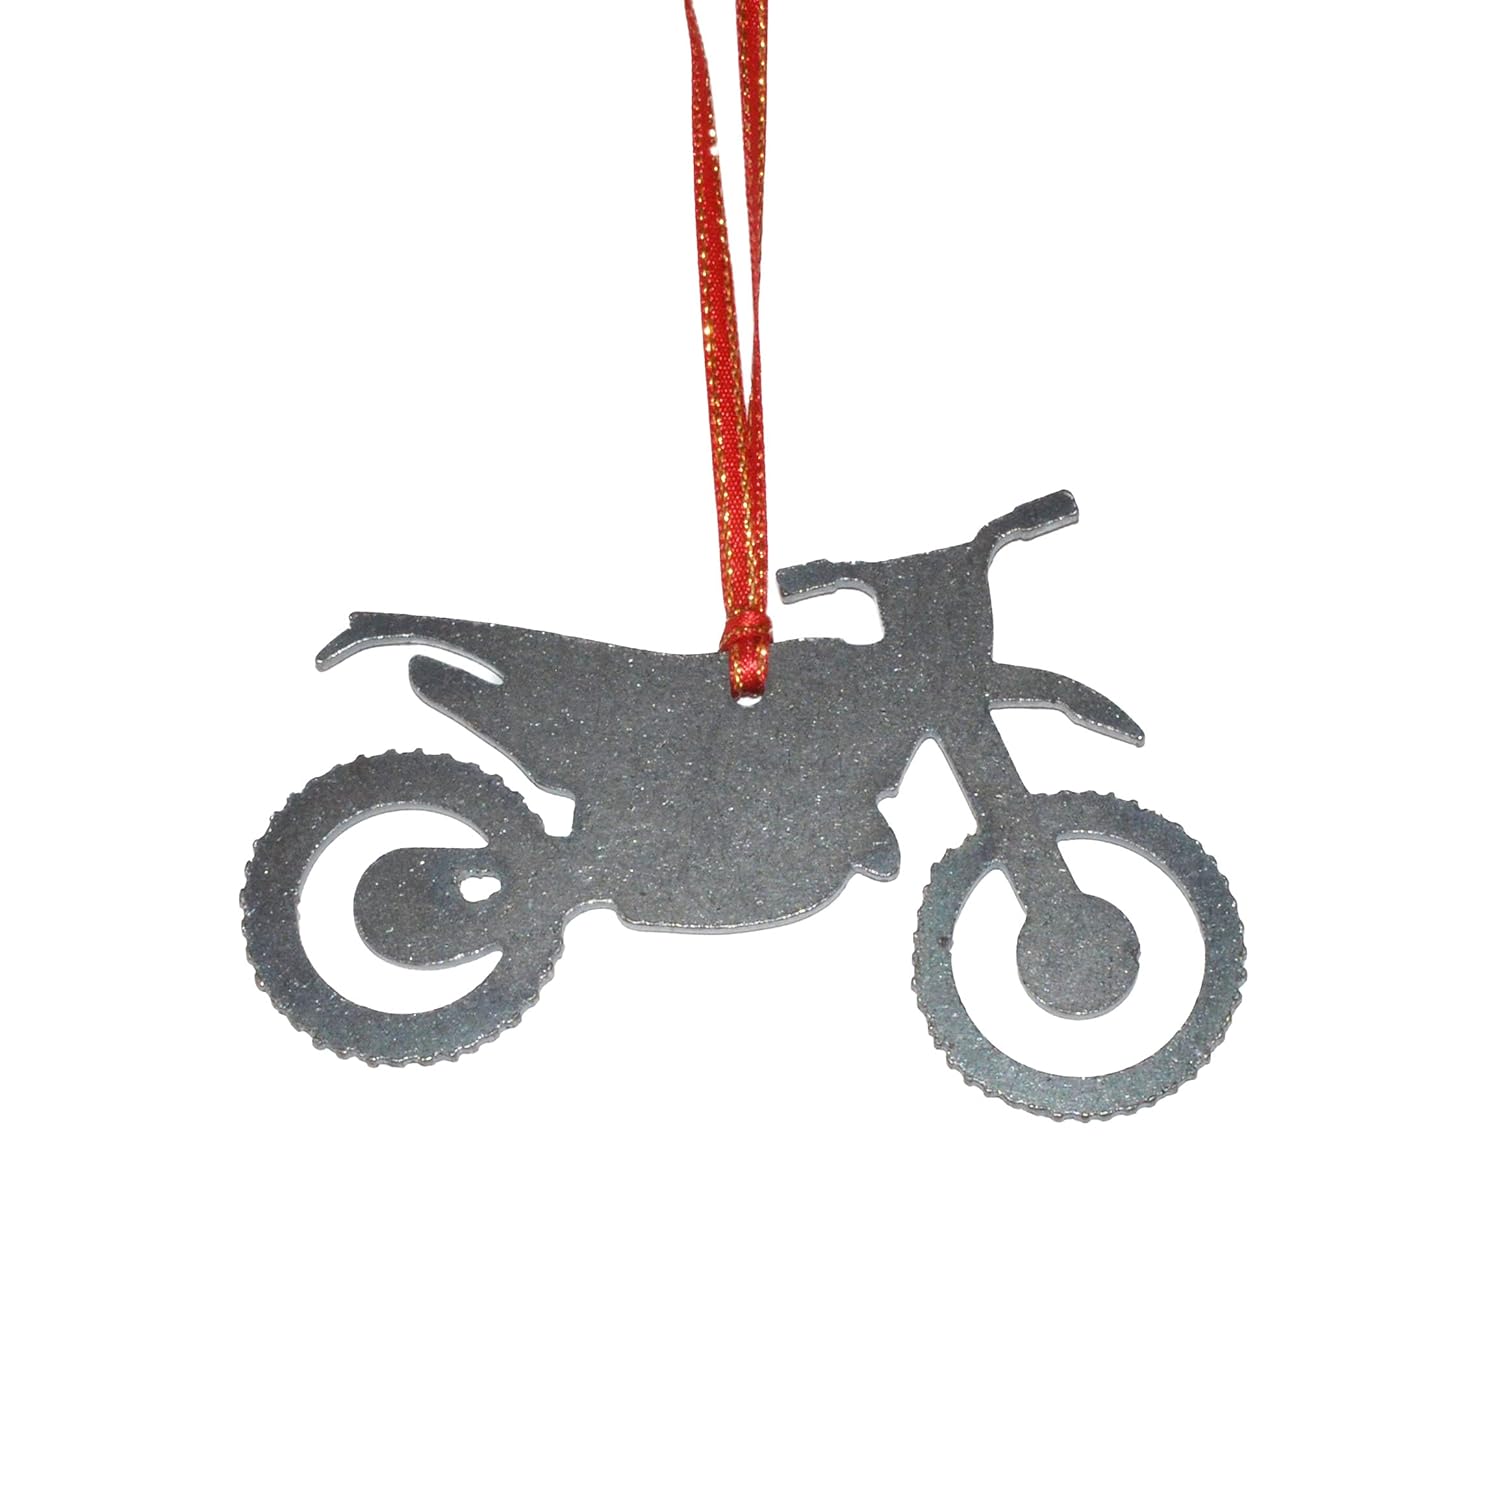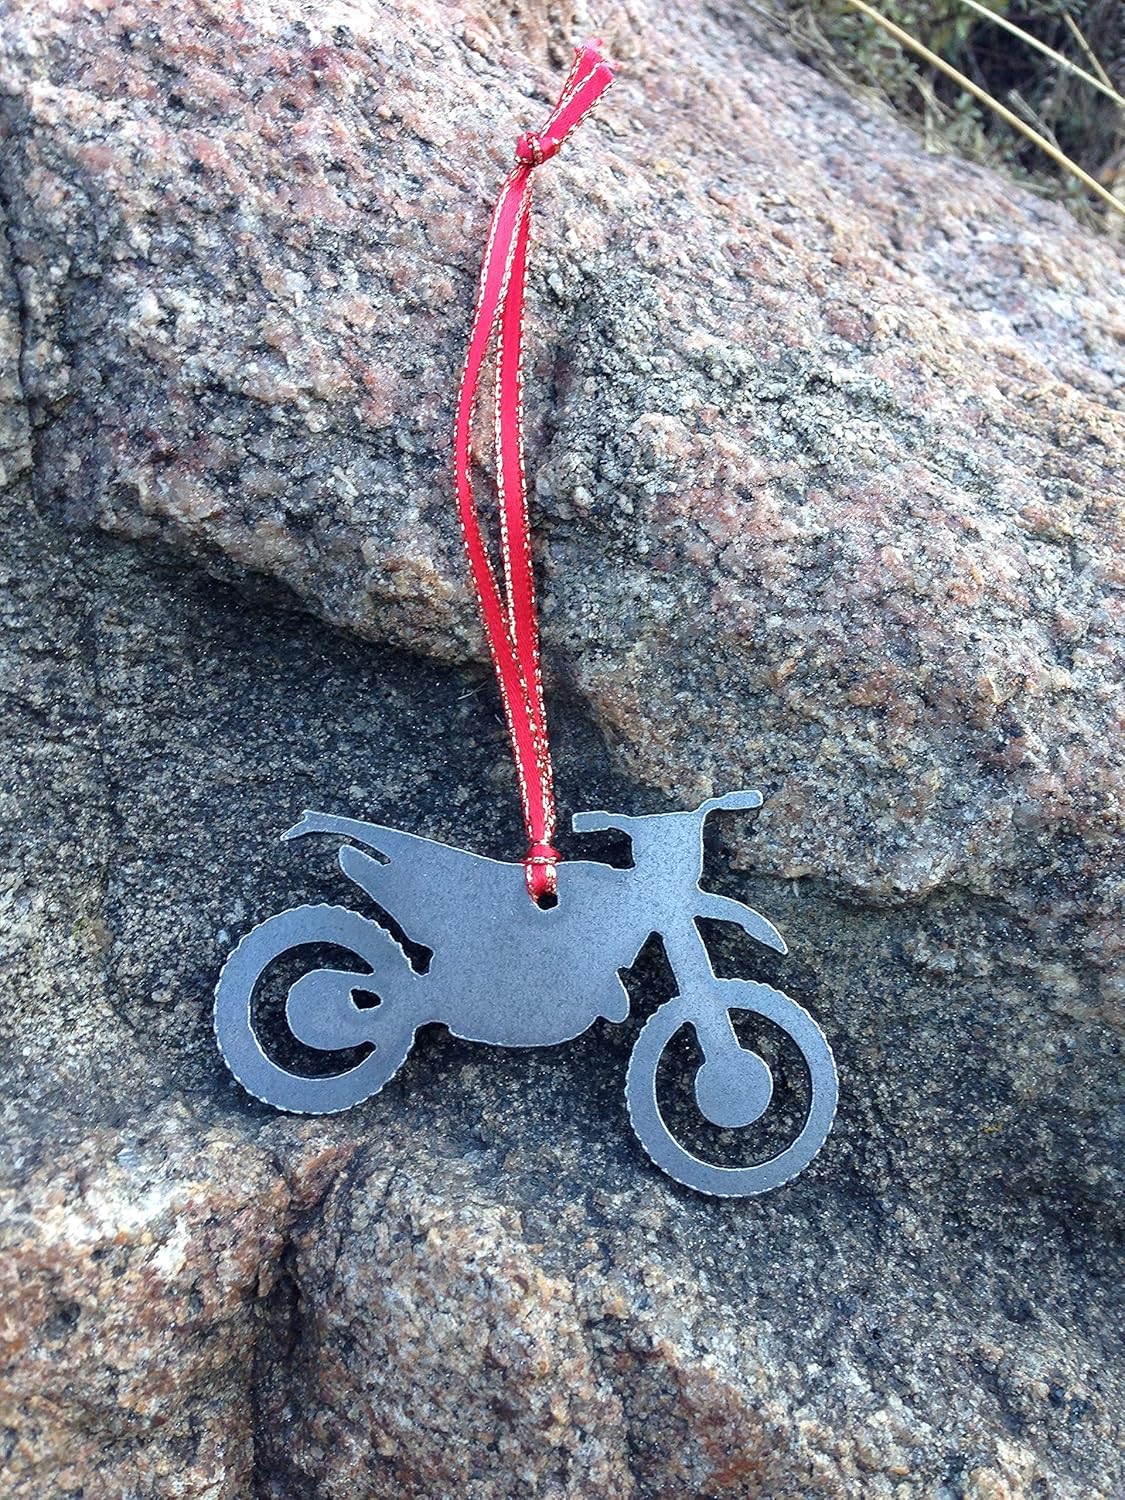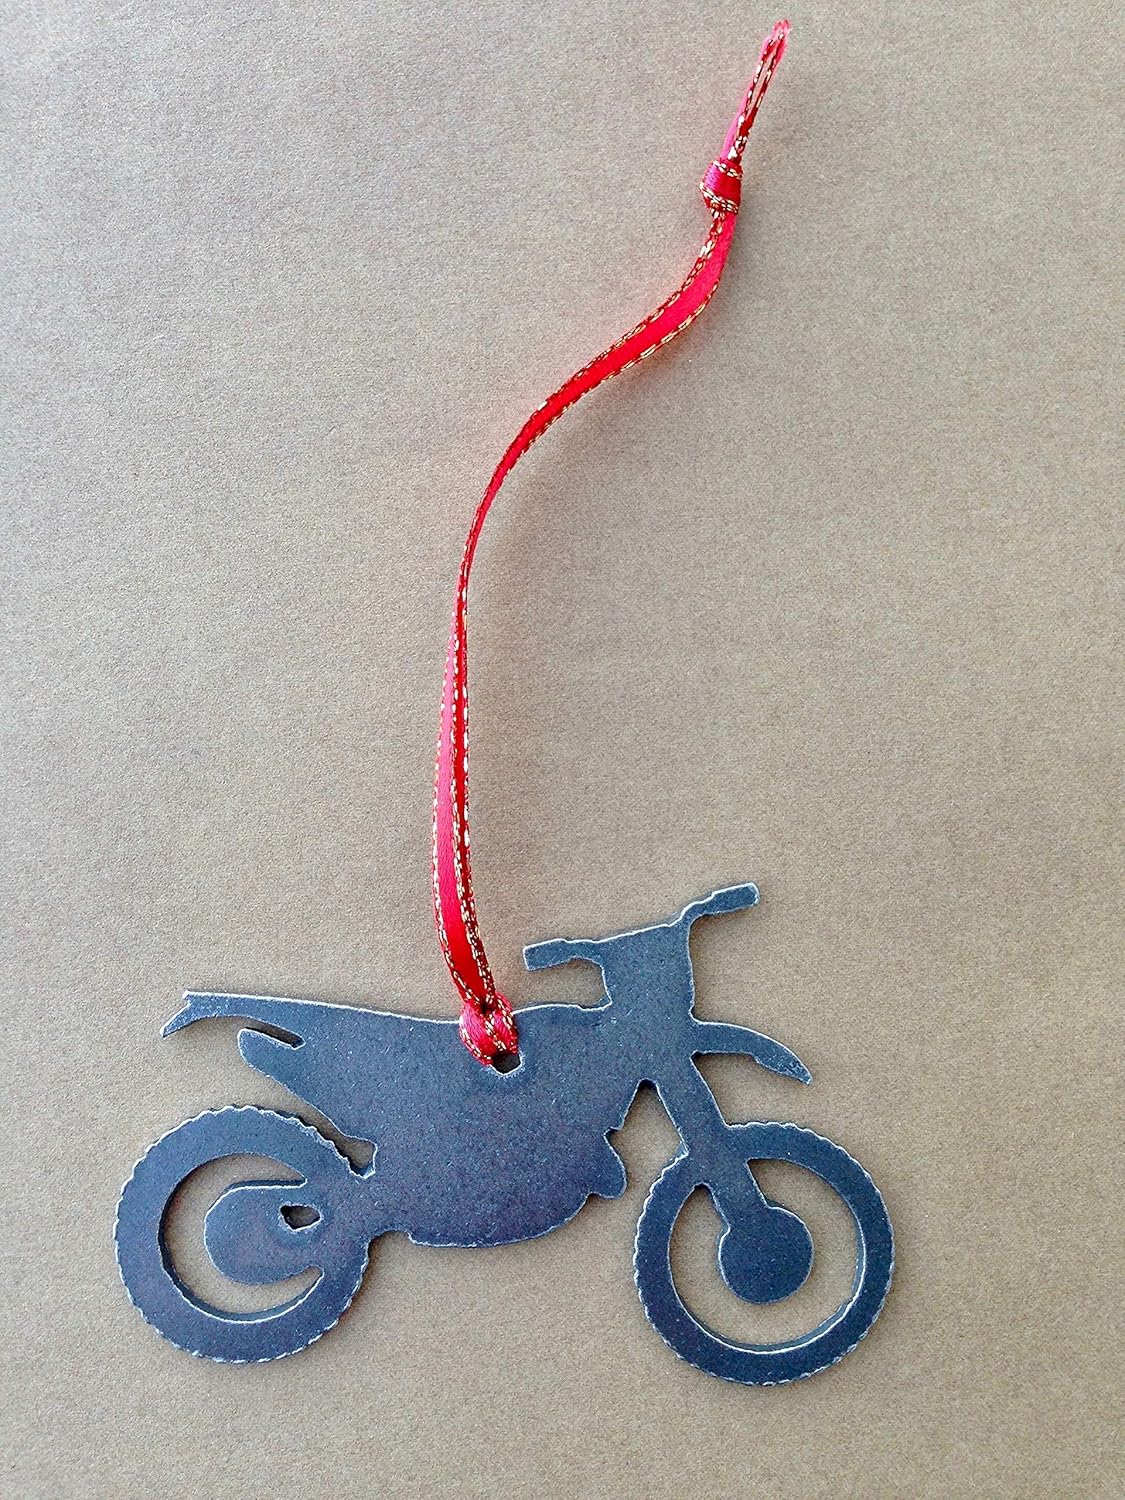
Dirt bike Christmas Ornament
Category: Handmade
The only thing better then a dirt bike ornament on the tree is a real dirt bike under the tree. This fun Christmas ornament will make dirt bike riders of all ages smile. It’s one of a kind nature and durable steel construction make it the perfect addition to your families ornament collection. This unique ornament is a great gift idea for motocross racers and trail riders. Ribbon included. Color of ribbon varies (red, green, white, gold, etc or subject to change based on availability). Please note that our raw steel ornaments have a natural finish and are free of any added coatings. Therefore they will develop a beautiful rust patina if exposed to moisture. If you wish to minimize this process please keep your ornaments indoors in a low moisture environment.
Features: Measures 3.125 inch by 2.125 inch. | DARK GREY STEEL COLOR - Natural bare metal finish that can appear brighter or darker with different lighting and backgrounds. | DURABLE AND LONG LASTING - Ornaments are laser cut from steel that is about the thickness of a nickel. Surface variations and unique markings may be present as each different sheet of steel is unique due to the RECYCLED nature of the material. | SMOOTH EDGES; TUMBLED SURFACE; RUSTIC FINISH - All ornaments are tumbled to help smooth edges and create a rustic tumbled finished. | TRUELY UNIQUE DESIGN - Original designs made in Attica, Indiana by our family.